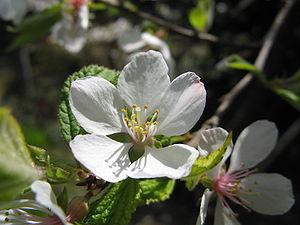
Le ragouminier, également appelé cerisier de Nankin, est une espèce de cerisier natif du Nord et de l'Ouest de la Chine, Tibet, Corée, Mongolie, et Nord de l'Inde.
Le genre Prunus regroupe plus de 200 espèces d'arbres et arbustes de la famille des Rosacées, dont beaucoup sont cultivées pour leurs fruits ou pour leur valeur ornementale. Certaines espèces ornementales n'ayant pas de nom commun sont simplement appelées « prunus ».